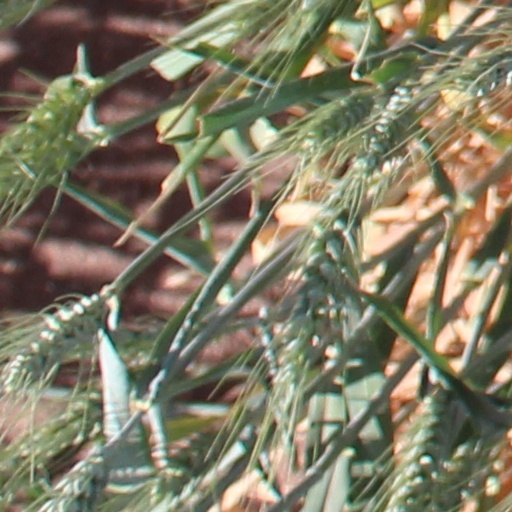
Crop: wheat